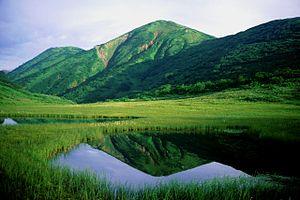
Le mont Hiuchi est une montagne située dans la préfecture de Niigata, sur l'île de Honshū au Japon. Il est classé parmi les 100 montagnes célèbres du Japon.